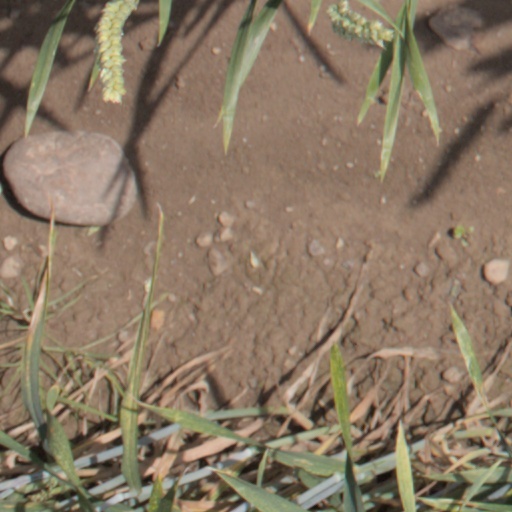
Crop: wheat